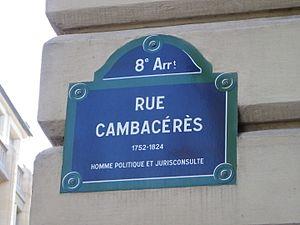
Plaque rue Cambacérès à Paris
La rue Cambacérès est une voie du 8ᵉ arrondissement de Paris.
Cet article donne une liste des voies du 8ᵉ arrondissement de Paris, en France.